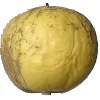
Label: Apple Golden 1